Children of Dust

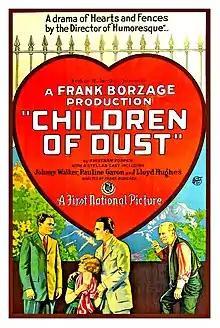
Poster

Children of Dust is a 1923 American silent drama film directed by Frank Borzage and starring Johnnie Walker, Pauline Garon, and Lloyd Hughes.